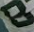
Number: 8